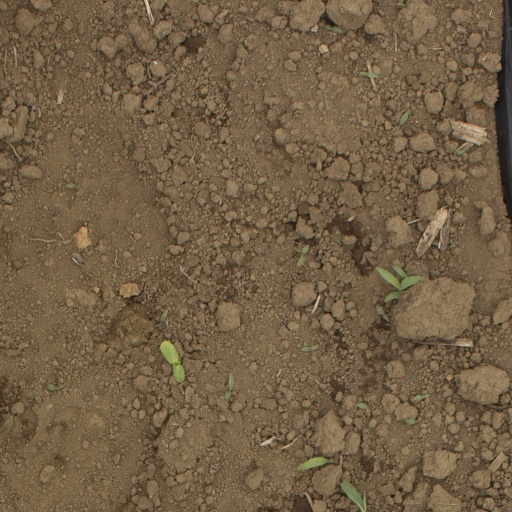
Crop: Jerusalem artichoke